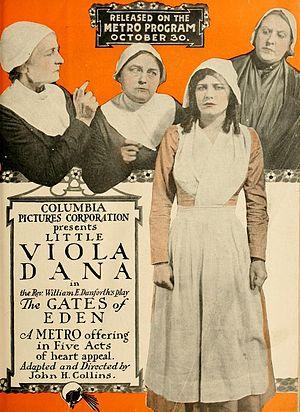
Viola Dana est une actrice américaine du cinéma muet, née à New York le 26 juin 1897, et morte à Woodland Hills, Los Angeles, le 3 juillet 1987.